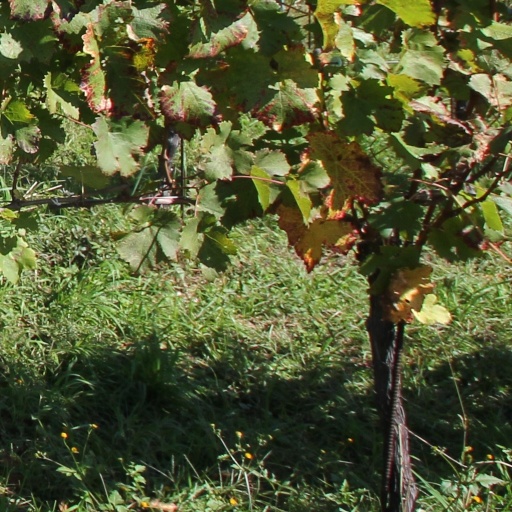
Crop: grape